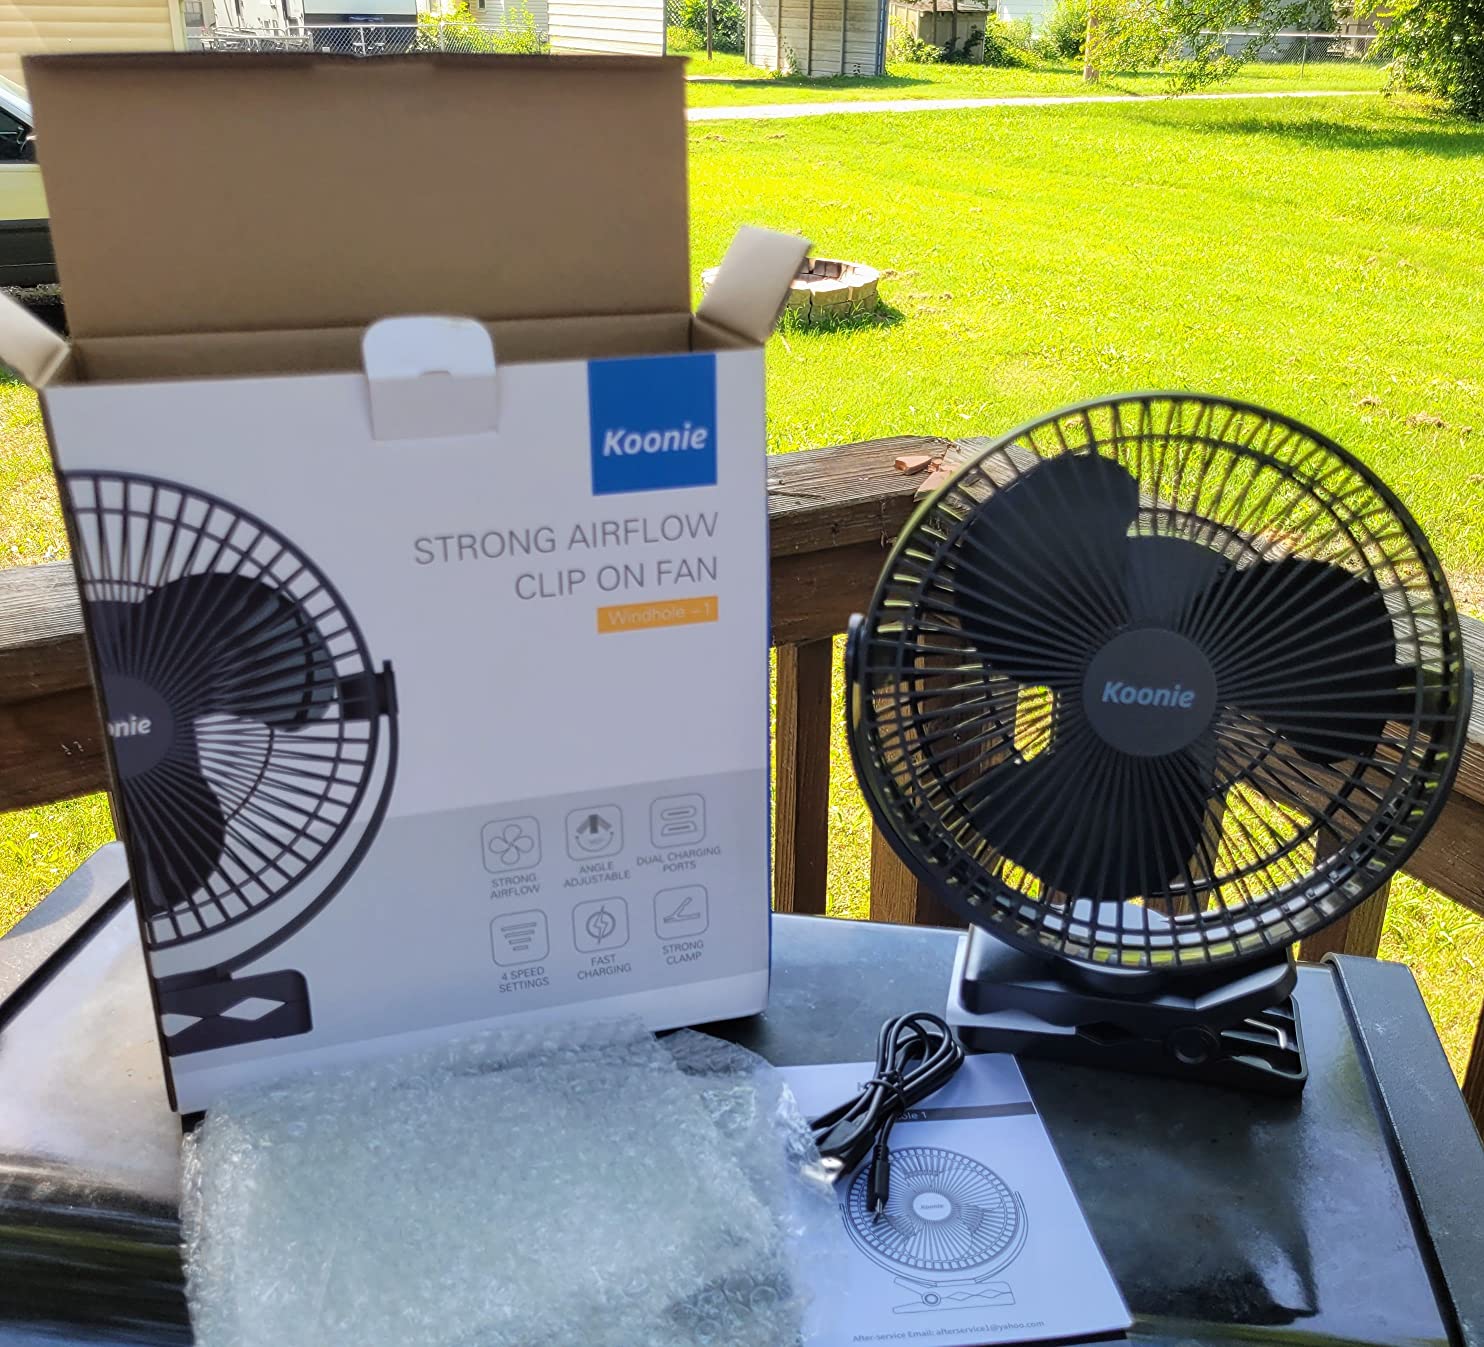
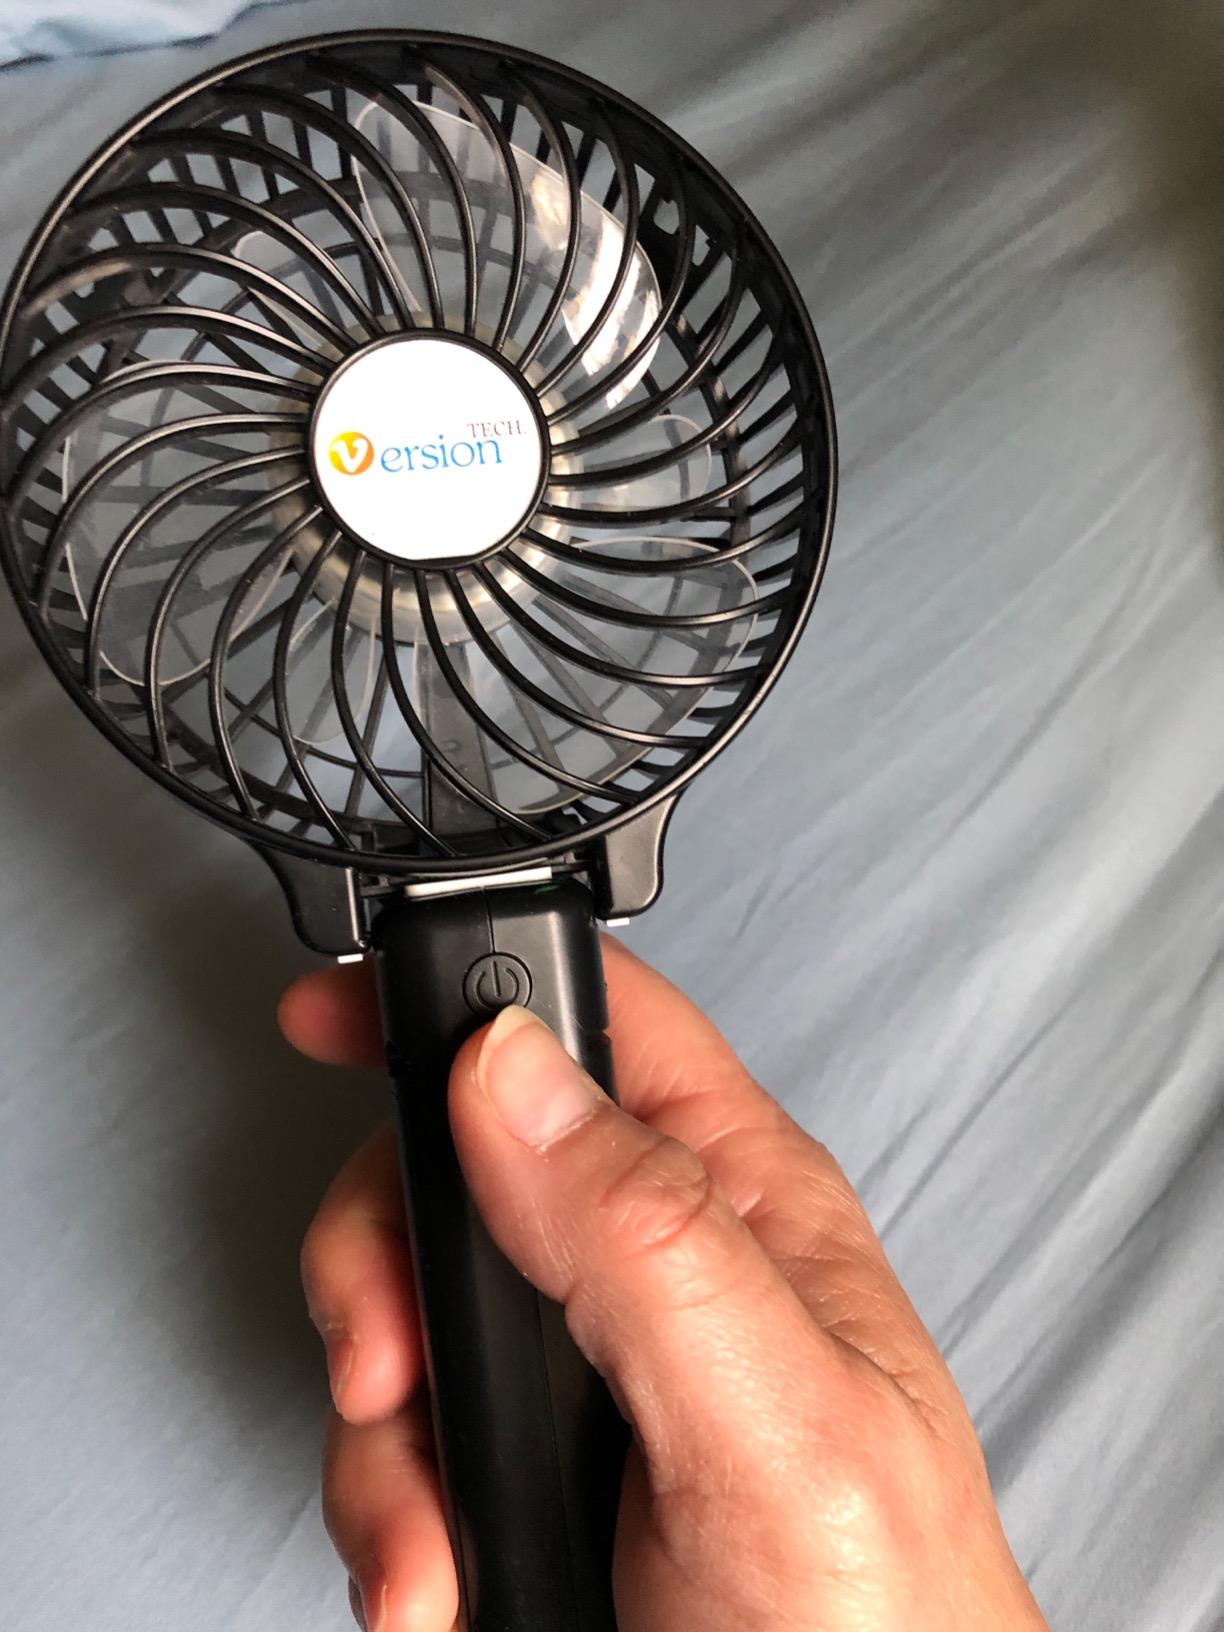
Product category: fan
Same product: no